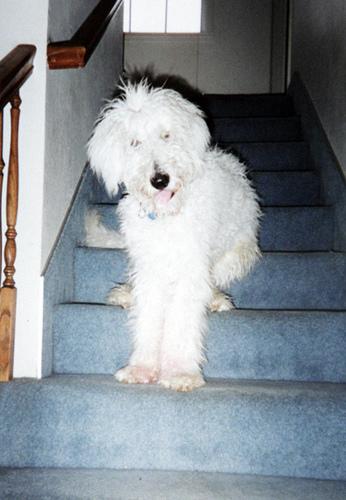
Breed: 318-n000115-komondor